Pulmonary hypertension

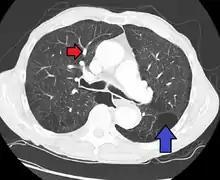
Pulmonary artery hypertension and emphysema as seen on a CT scan with contrast

Although pulmonary arterial pressure (PAP) can be estimated based on echocardiography, pressure measurements with a Swan-Ganz catheter inserted through the right side of the heart provide the most definite assessment.[42] Pulmonary hypertension is defined as a mean PAP of at least 20 mm Hg (3300 Pa) at rest, and PAH is defined as precapillary pulmonary hypertension (i.e. mean PAP ≥ 20 mm Hg with pulmonary arterial occlusion pressure [PAOP] ≤ 15 mm Hg and pulmonary vascular resistance [PVR] > 3 Wood Units). PAOP and PVR cannot be measured directly with echocardiography. Therefore, diagnosis of PAH requires right-sided cardiac catheterization. A Swan-Ganz catheter can also measure the cardiac output; this can be used to calculate the cardiac index, which is far more important in measuring disease severity than the pulmonary arterial pressure.